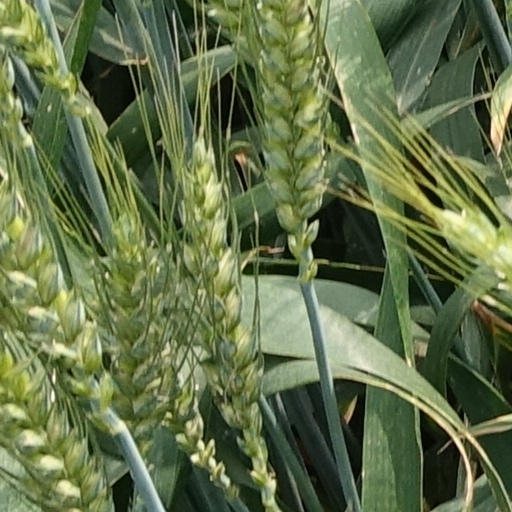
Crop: wheat